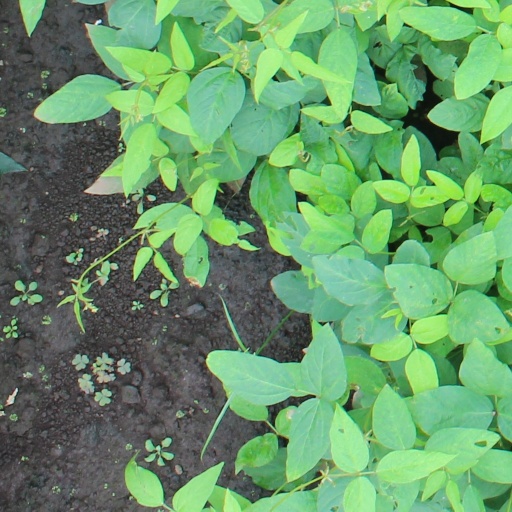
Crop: soybean